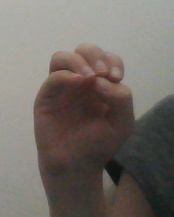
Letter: ha